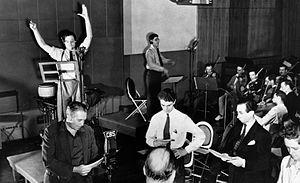
Albert Hadley Cantril, Jr. est un psychologue de l'université de Princeton connu pour ses recherches sur la propagande, l'opinion publique, la psychologie des mouvements sociaux et la psychologie humaniste.
La Guerre des mondes est une dramatique radio interprétée par la troupe du Mercury Theatre et diffusée le 30 octobre 1938 sur le réseau CBS aux États-Unis. Écrite et racontée par Orson Welles, c'est une adaptation du roman du même nom de l'écrivain H. G. Wells.